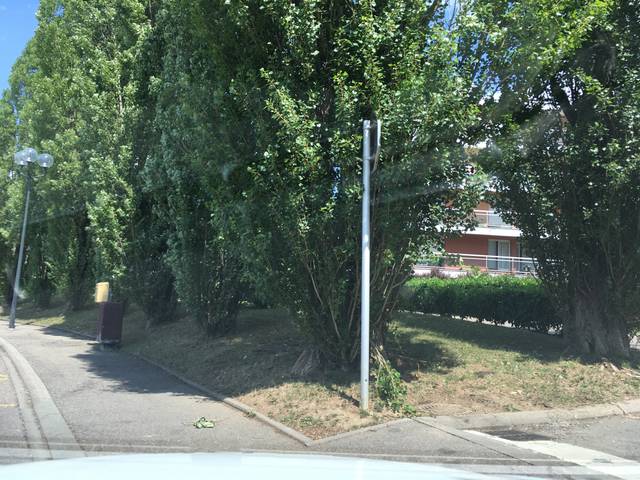
Region: France
Coordinates: 49.132, 6.212